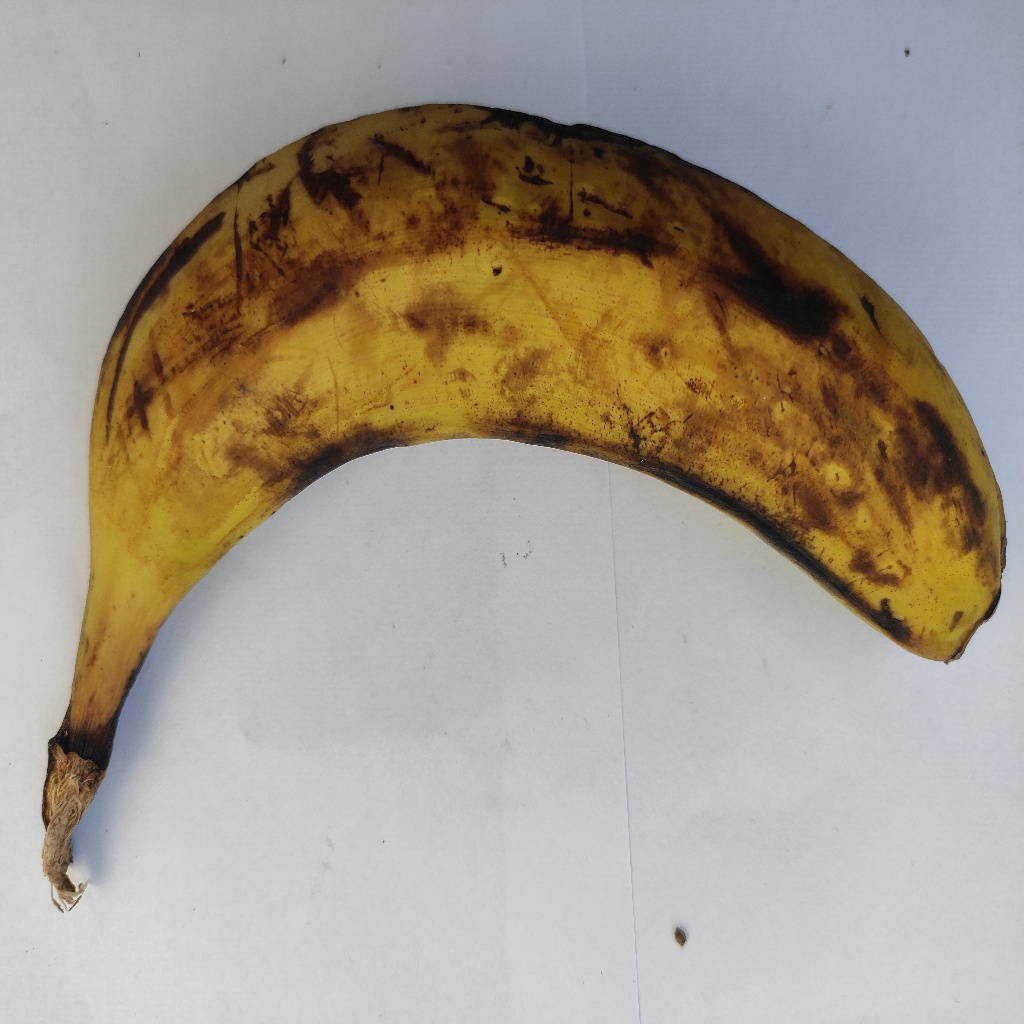
Crop: banana
Quality class: Defect